And Be a Villain

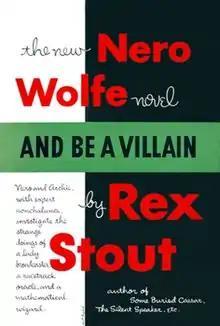

And Be a Villain (British title More Deaths Than One) is a Nero Wolfe detective novel by Rex Stout, first published by the Viking Press in 1948. The story was collected in the omnibus volumes "Full House" (Viking 1961) and "Triple Zeck" (Viking 1974).